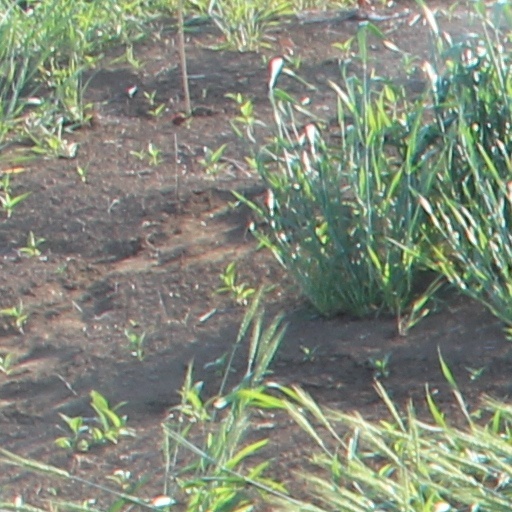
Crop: wheat